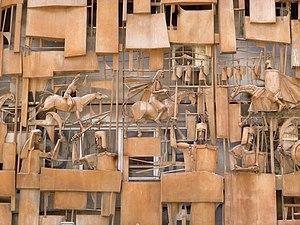
L’expulsion des Juifs d'Espagne en 1492 est l’un des événements majeurs de l’histoire juive.